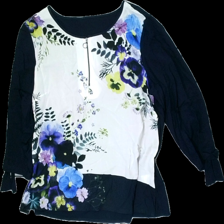
View: front
Type: Top
Category: Ladies
Brand: Missing
Colors: Blue, White, Green, Multicolor
Material: 100% viscose
Pattern: Floral print
Cut: Regular
Season: All
Price range: <50
Recommended usage: Reuse